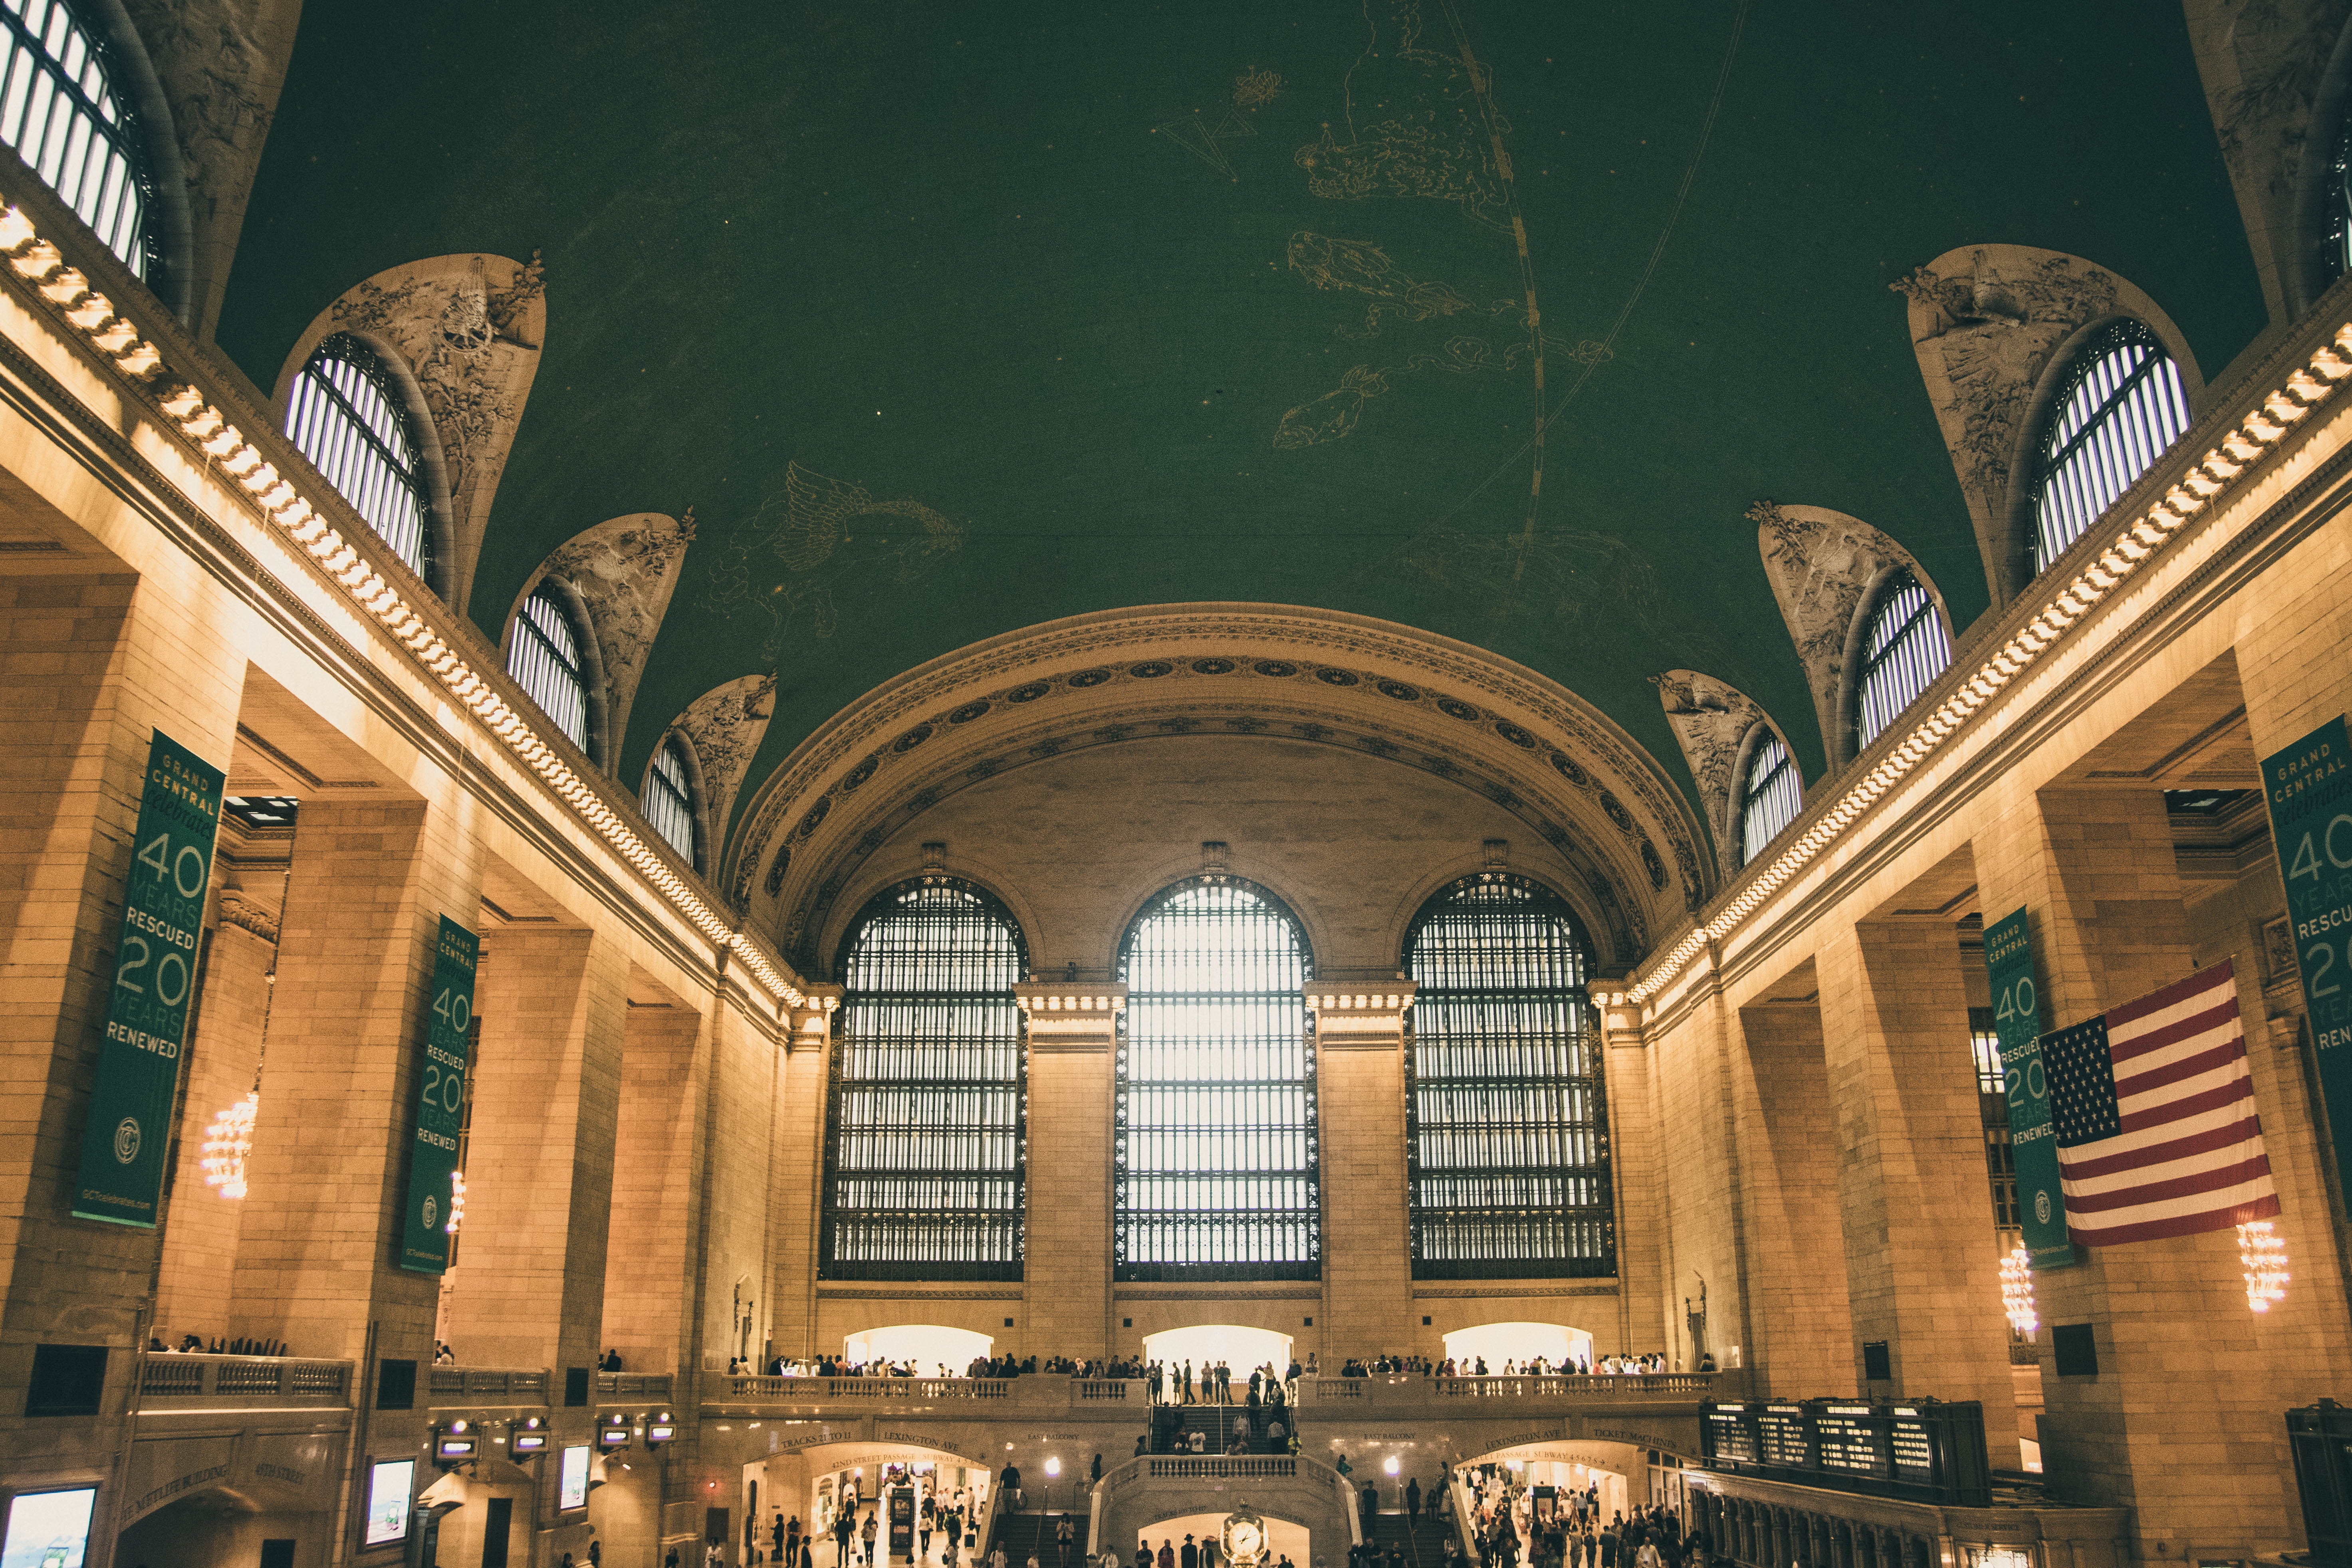
landmark, architecture, building, lighting, arch, symmetry, sky, classical architecture, byzantine architecture, ceiling, urban area, city, interior design, night, column, basilica, tourist attraction, facade, place of worship, church, chapel, history, historic site, medieval architecture, arcade, ancient history, synagogue, metropolis, vault